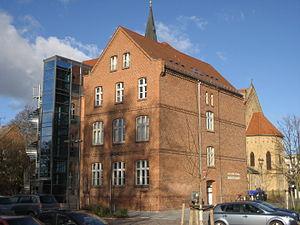
Löcknitz est une municipalité allemande du land de Mecklembourg-Poméranie-Occidentale et l'arrondissement de Poméranie-Occidentale-Greifswald. En 2013, elle comptait 3 166 hab.